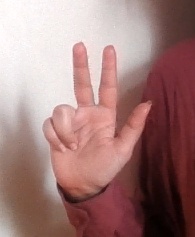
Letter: al